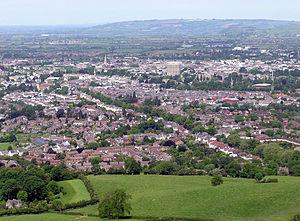
Cheltenham est une station thermale du comté anglais de Gloucestershire près de Gloucester et de Cirencester. La devise de la ville est : Salubritas et Eruditio.